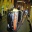
Label: ambulance